Urraca of Castile, Queen of Portugal

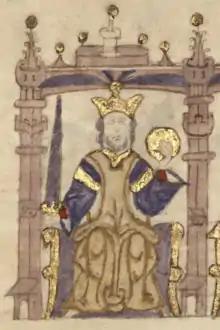
Sancho I of Portugal (1154-1211 CE), from the "Semblanzas de reyes"

The importance of male heirs to Alfonso and Leonor is shown through their early incorporation of them into court politics. Alfonso typically co-issued his charters with his wife. After Ferdinand was born, he was immediately included as a co-issuer despite being an infant. There was also no stress put onto finding him a wife, unlike his sisters who were betrothed very young. Alfonso and Leonor tried to secure Ferdinand a foreign bride, but were unable to do so. Three years after the death of Ferdinand (d. 1211), his younger brother Henry, who was only seven years old at the time, became king. His older sister, Berenguela, had been trained to be the ruler of Castile, therefore, it was she who took the role of regent for her younger brother until he was ready to take the throne. Henry was only seven when his older brother, Ferdinand, died making him heir. Henry would have just started his knightly education when he became heir. King Alfonso VIII and Queen Leonor died in October 1214. Unfortunately, in 1217 Henry died while playing a game at court, so he never ended up taking the throne. After the death of their parents, Berenguela stepped up to defend the Castilian dynasty. She strategically married off family members to other courts to either prevent unwanted alliances or to strengthen bonds between Castile and the other kingdom.